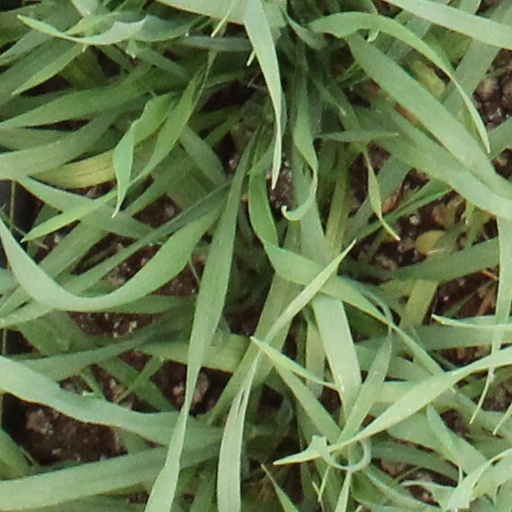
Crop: wheat